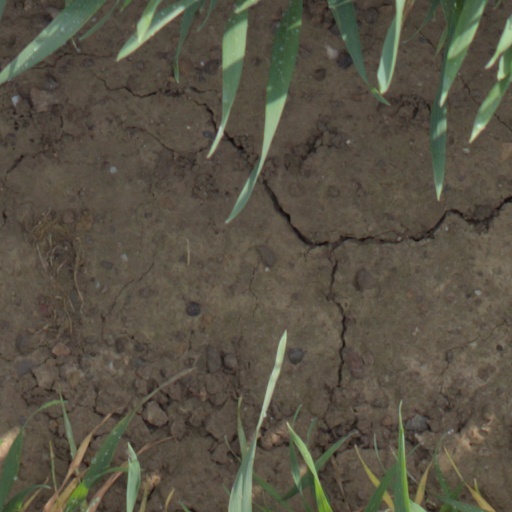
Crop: wheat